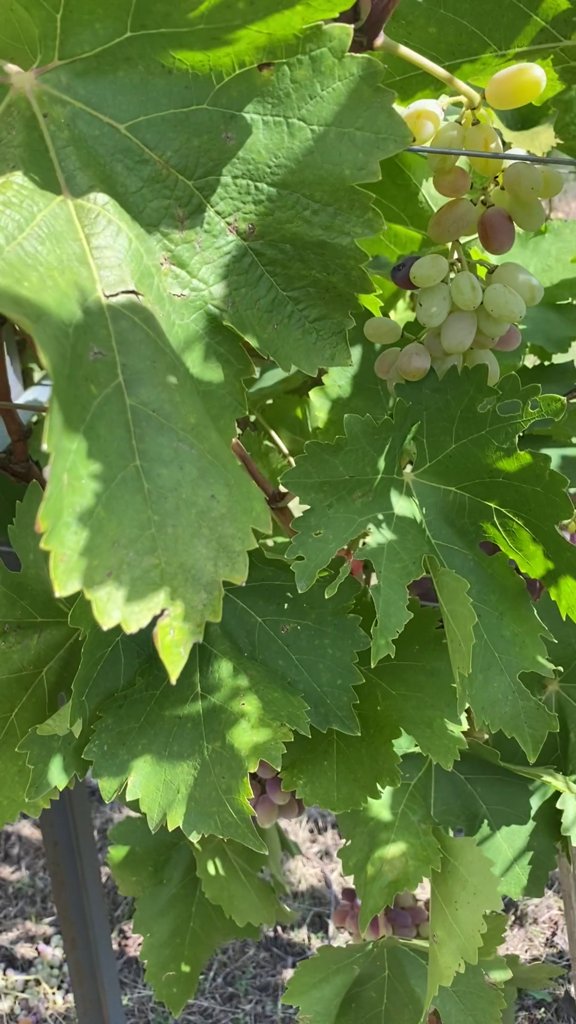
Berries visible: 49
Grape clusters: 3